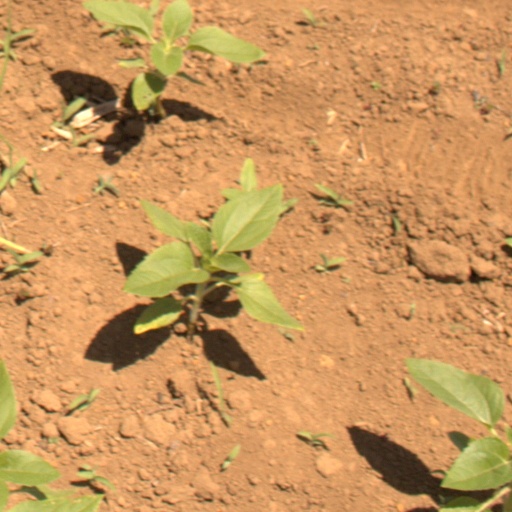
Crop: Jerusalem artichoke